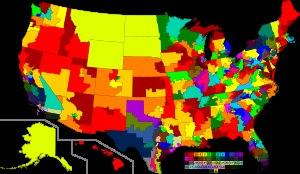
Le district congressionnel est une circonscription électorale pour la représentation au sein de la Chambre des représentants des États-Unis, chambre basse du Congrès des États-Unis. Ils sont actuellement au nombre de 435. Chaque État américain possède un certain nombre de districts, proportionnel à son poids démographique au sein des États-Unis, avec au moins un district par État, nombre revu à chaque recensement, les limites d'un district variant alors en fonction de l'évolution de sa population et du nombre de districts de l'État. Cette proportionnalité reflète qu'au Congrès américain, la Chambre des représentants représente les citoyens américains alors que le Sénat représente lui les États américains.